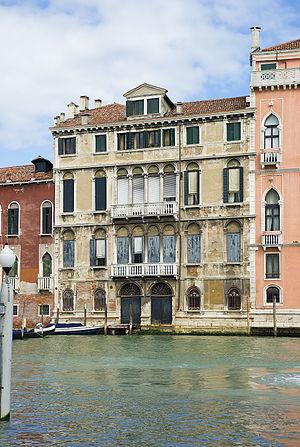
Cet article recense les principaux palais de Venise.
L'architecture de la Renaissance vénitienne commence un peu plus tard qu'à Florence, pas vraiment avant les années 1480. Tout au long de la période, elle fait surtout appel à des architectes provenant d'autres régions de l'Italie. La ville était très riche à cette époque et sujette aux incendies, de sorte que la plupart du temps, il y avait beaucoup de constructions et, au moins, les façades des bâtiments vénitiens étaient souvent particulièrement luxueusement ornées.
Le Palais Tiepolo est un palais situé à Venise dans le sestiere de San Polo, sur le Grand Canal. Il est situé entre le palais Soranzo Pisani et le palais Pisani Moretta.